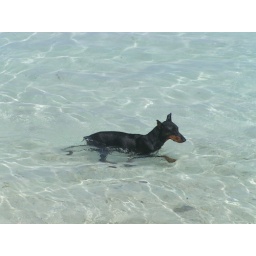
dog in water